Ilia Trilling

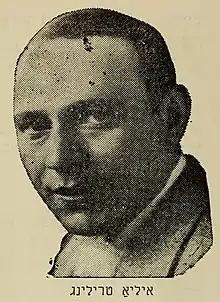
Ilia Trilling, Yiddish theatre producer and composer

Ilia Trilling (or Ilya Trilling) (1895–1947) was a German-born Yiddish Theatre producer, actor, and composer as well as a dance teacher. He was active in Poland, Ukraine and the United States.